Argus C3

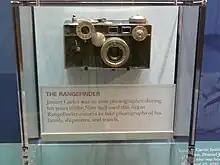
Jimmy Carter's C3

World War II soldier and photojournalist Tony Vaccaro took most of his images with an Argus C3, even developing the images in soldiers' helmets. Duane Michals used a C3 to make double exposures. Helen K. Garber's father, Alex Kolikow, taught her how to shoot with his Argus C3. A C3 used by U.S. President Jimmy Carter is on display at the Jimmy Carter Library and Museum in Atlanta.